Herefordshire

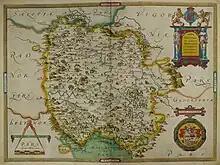

Herefordshire is one of the 39 historic counties of England. Herefordshire County Council was created in 1889.